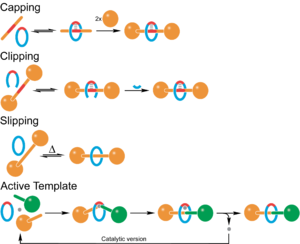
Un rotaxane est une molécule constituée d'un macrocycle lié mécaniquement à un fragment moléculaire linéaire qui le traverse de part en part. Le nom est dérivé du latin rota signifiant roue et du mot axe. Les deux constituants d'un rotaxane sont cinétiquement piégés par des « bouchons » aux extrémités de l'axe, plus gros que le diamètre interne du cycle. Ainsi les deux composants du rotaxane ne peuvent se dissocier sans rupture d'une liaison covalente, car cette dissociation nécessiterait de trop grandes distorsions des liaisons du cycle.